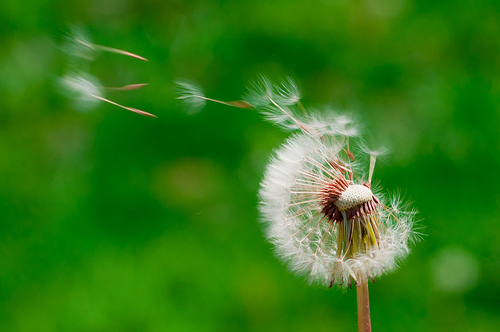
Flower: dandelion